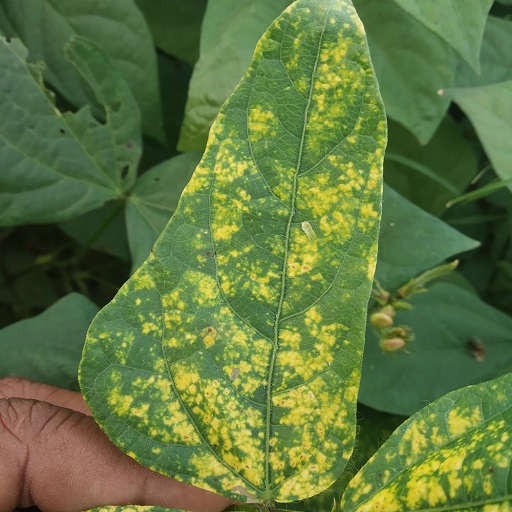
Label: Yellow Mosaic